Golden Years (miniseries)

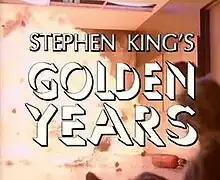
Title card

Golden Years (also referred to as Stephen King's Golden Years) is an American television science fiction thriller miniseries that aired in seven parts on CBS from July 16 to August 22, 1991 as a part of its 1991 schedule.